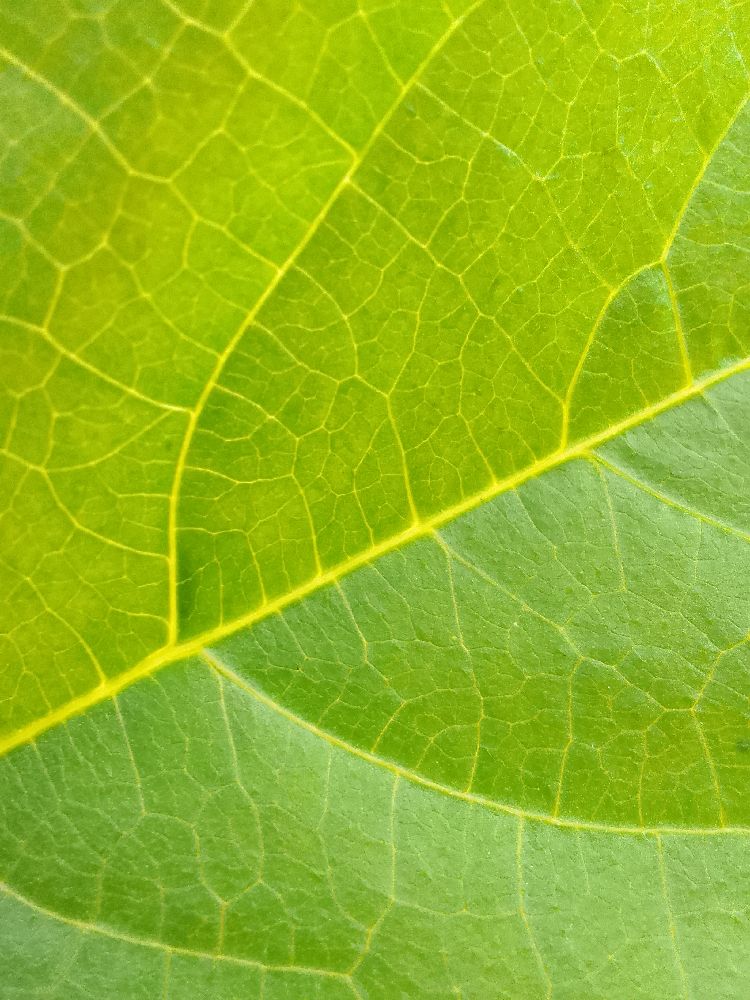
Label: healthy